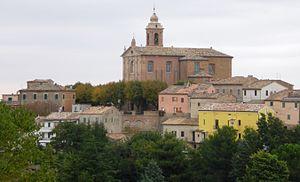
Montecarotto est une commune italienne d'environ 2 100 habitants, située dans la province d'Ancône, dans la région Marches, en Italie centrale.